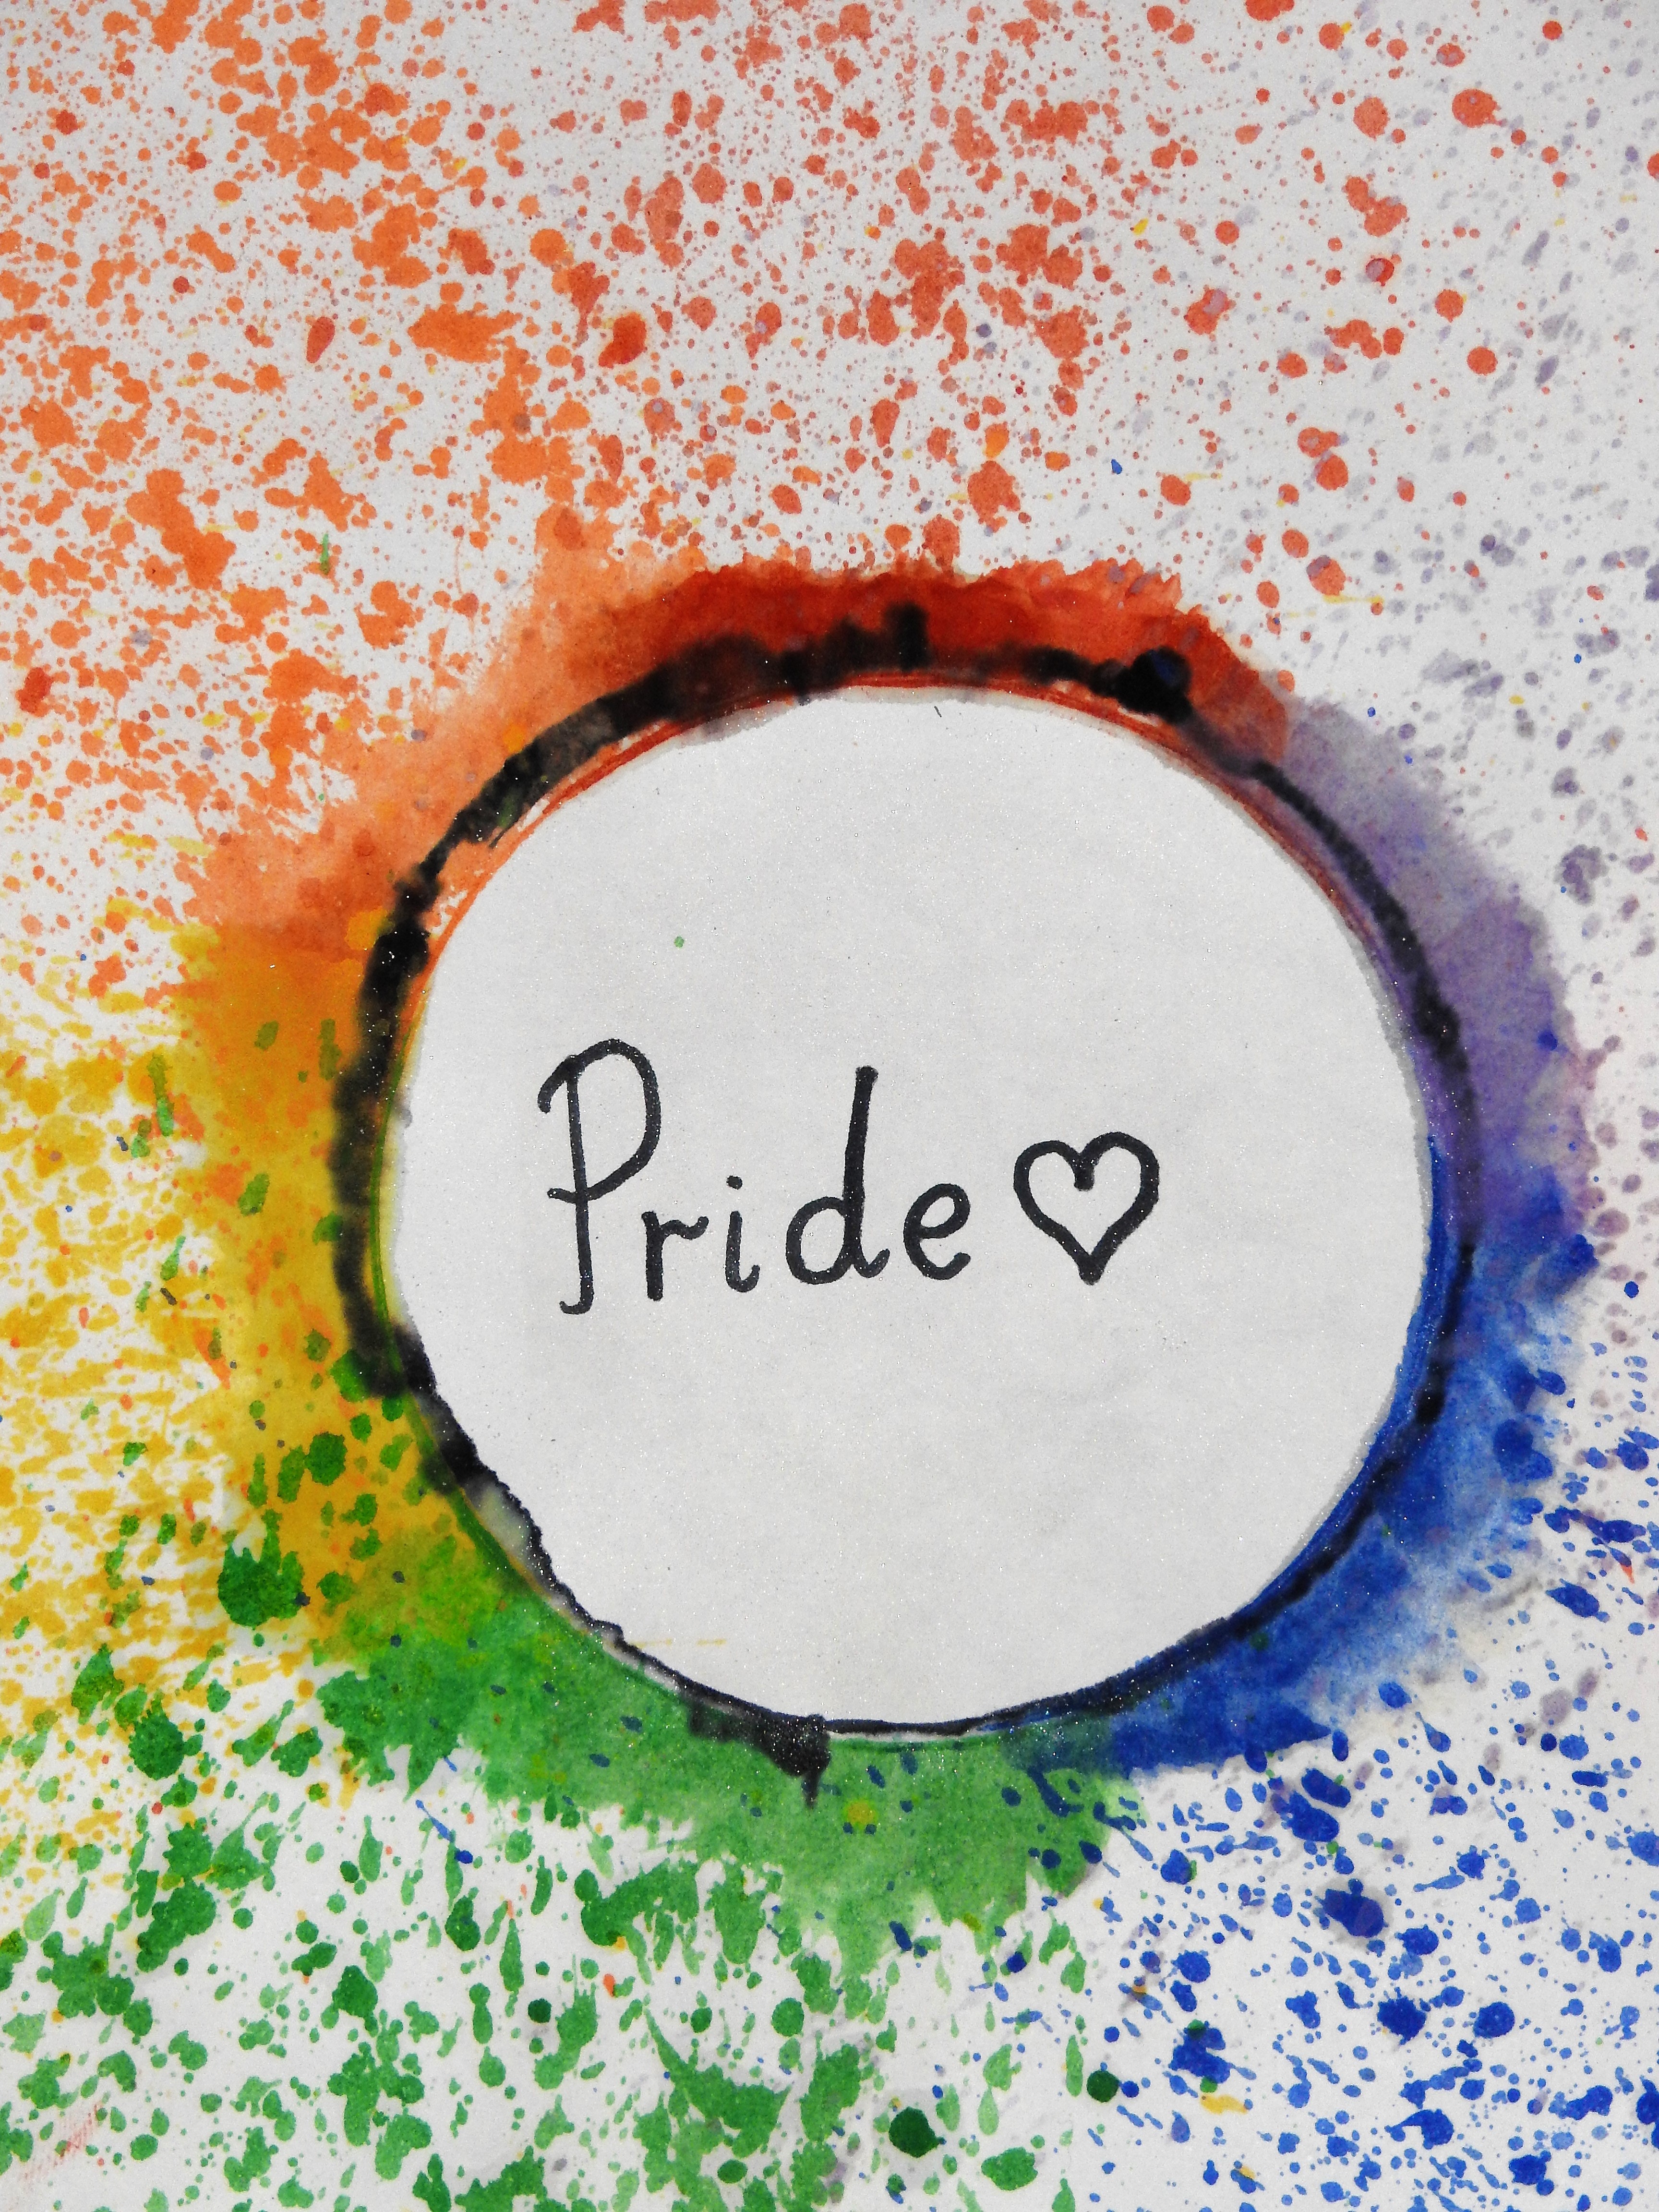
text, font, circle